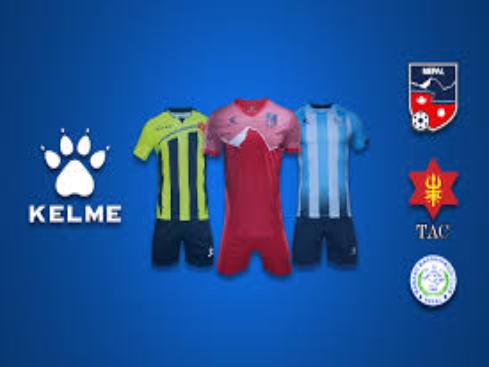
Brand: Kelme
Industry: Sports